Penafiel

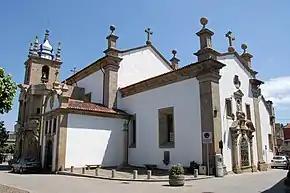
Former cathedral, now Igreja da Misericordia: Our Lady of Mercy

On 1 June 1770, by papal bull issued by Pope Clement XIV, the Diocese of Penafiel was established, separating it from the ecclesiastical Diocese of Porto, apparently as suffragan of the Metropolitan Archdiocese of Braga. Rather than for pastoral reasons, the creation of the See was inspired by the wish of king's de facto reigning Prime Minister, the Marquess of Pombal, to punish the Bishop of Porto by depriving him of most of his diocese – the whole "comarca di Penafiel" (administrative district), comprising 102 parishes, even some in (suburbs) of the great Porto port city.